Ezio Bosso

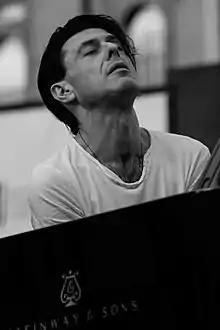
Ezio Bosso playing in concert in 2017

Ezio Bosso (13 September 1971 – 14 May 2020) was an Italian composer, pianist, double bass player, and conductor. He composed film scores such as "Un amore" and Gabriele Salvatores' "Io non ho paura", and ballets which were performed by The Royal Ballet and the San Francisco Ballet, among others. As a pianist, he released a solo album which entered the Italian charts.